Dahmar Wartts-Smiles

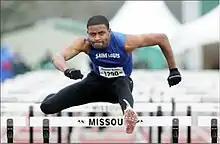

Dahmar Maurice Smiles (born January 3, 1990, in St. Paul, Minnesota) is an American track and field athlete who specializes in the hurdles.